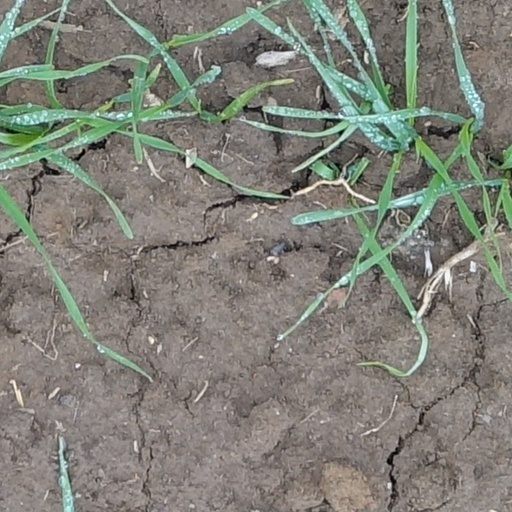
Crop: wheat